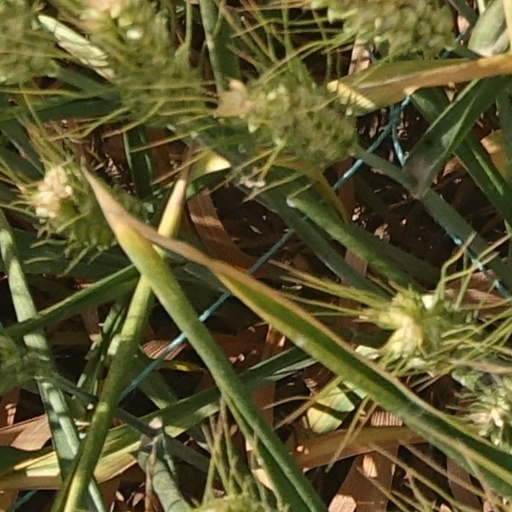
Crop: wheat